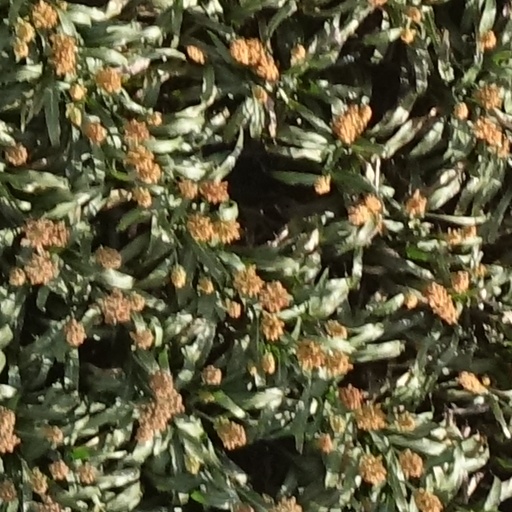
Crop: sorghum